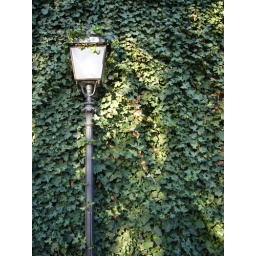
A lamp post in the ivory. Though I hate the light reflecting off the glass &amp;gt;_&amp;lt;